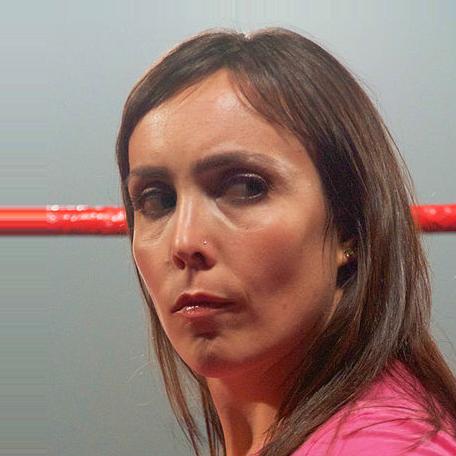
Age: 30